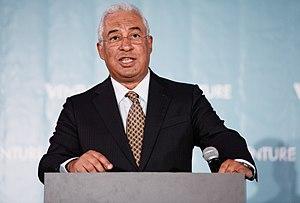
António Luis Santos da Costa, né le 17 juillet 1961 à Lisbonne, est un homme d'État portugais, membre du Parti socialiste et Premier ministre depuis 2015.
Le XXIᵉ gouvernement constitutionnel est le gouvernement de la République portugaise entre le 26 novembre 2015 et le 26 octobre 2019, sous la XIIIᵉ législature de l'Assemblée de la République.
Le XXIIᵉ gouvernement constitutionnel est le gouvernement de la République portugaise depuis le 26 octobre 2019, sous la XIVᵉ législature de l'Assemblée de la République.
Les élections législatives portugaises de 2019 ont lieu le 6 octobre 2019, afin d'élire les 230 députés de la XIVᵉ législature de l'Assemblée de la République pour un mandat de quatre ans.